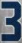
Number: 3